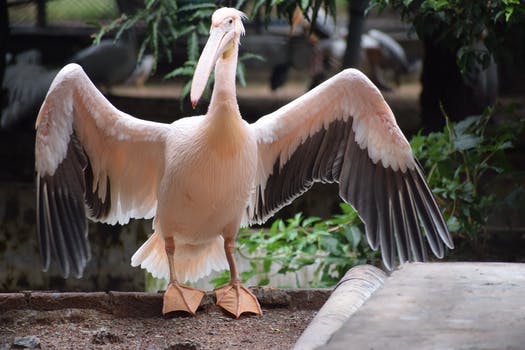
Label: No Watermark